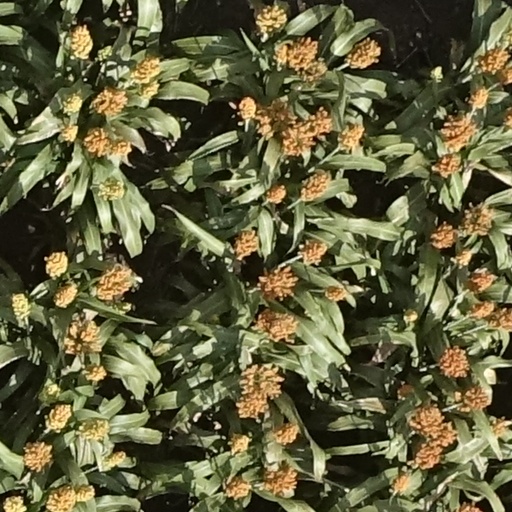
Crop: sorghum